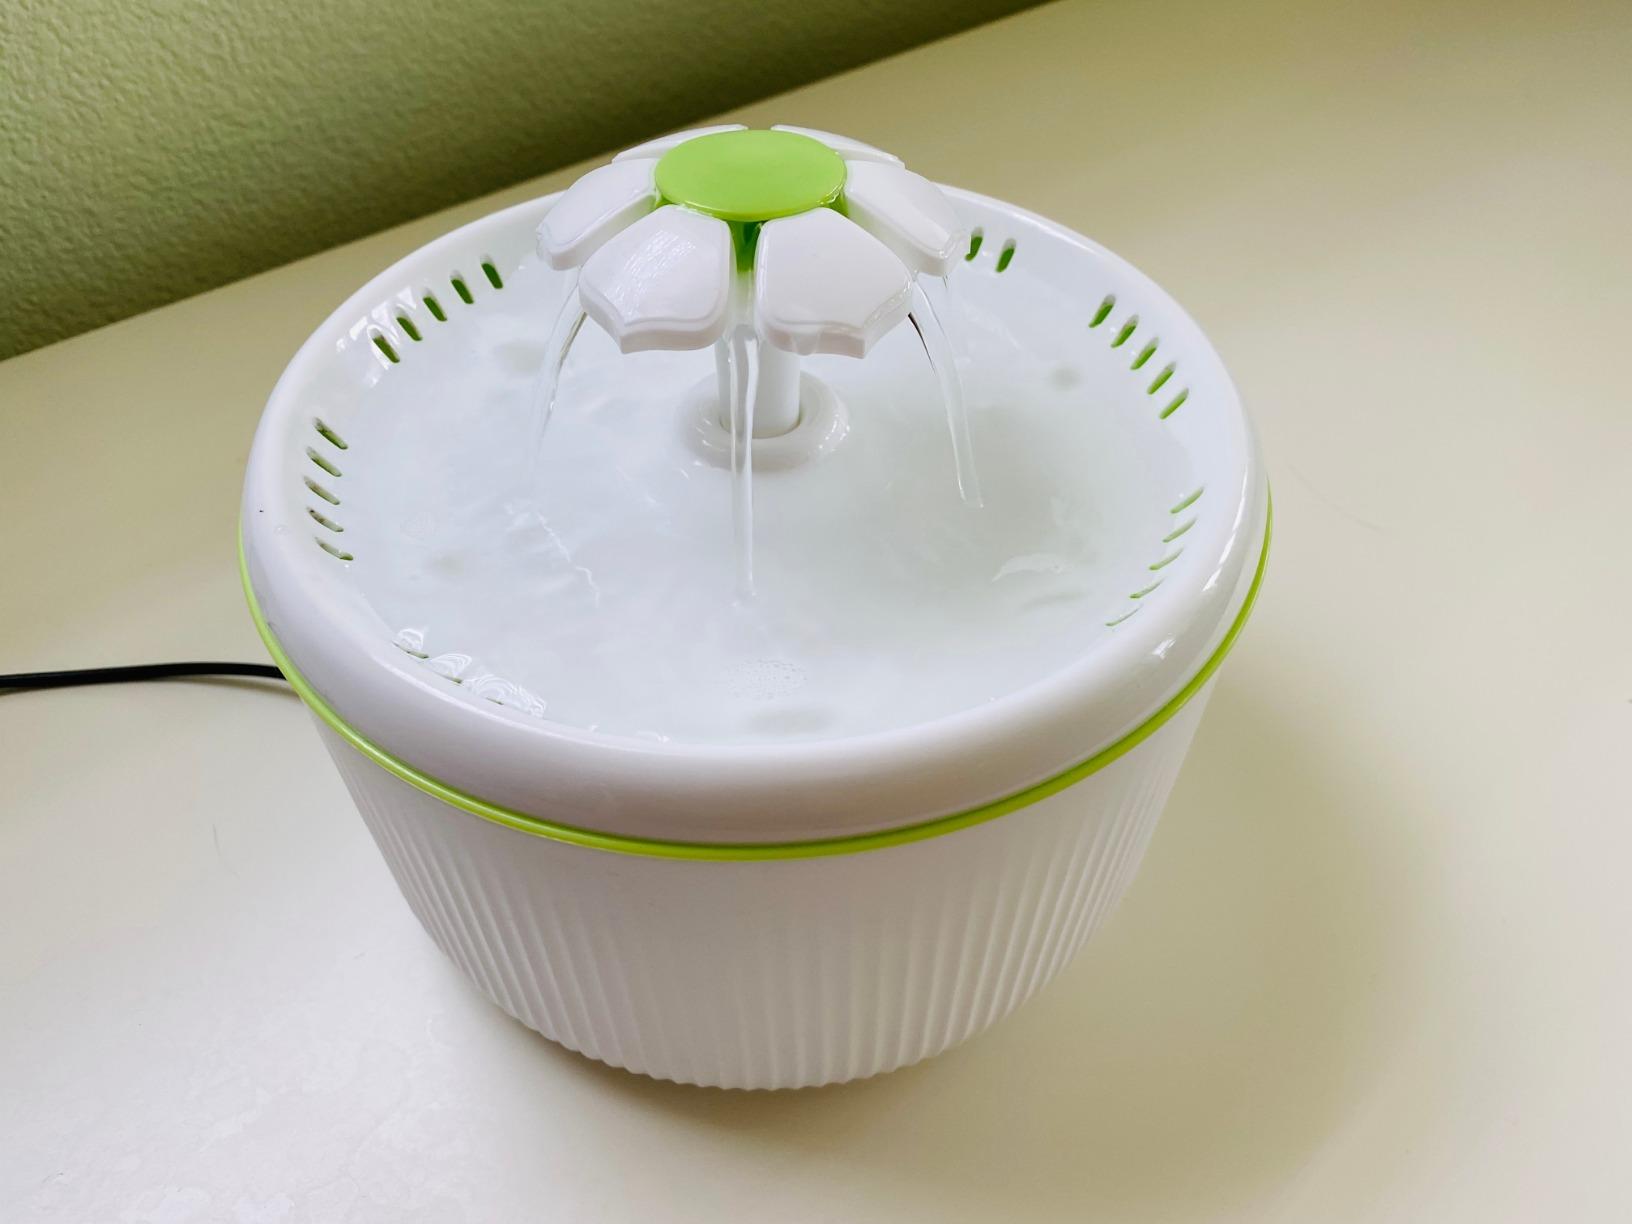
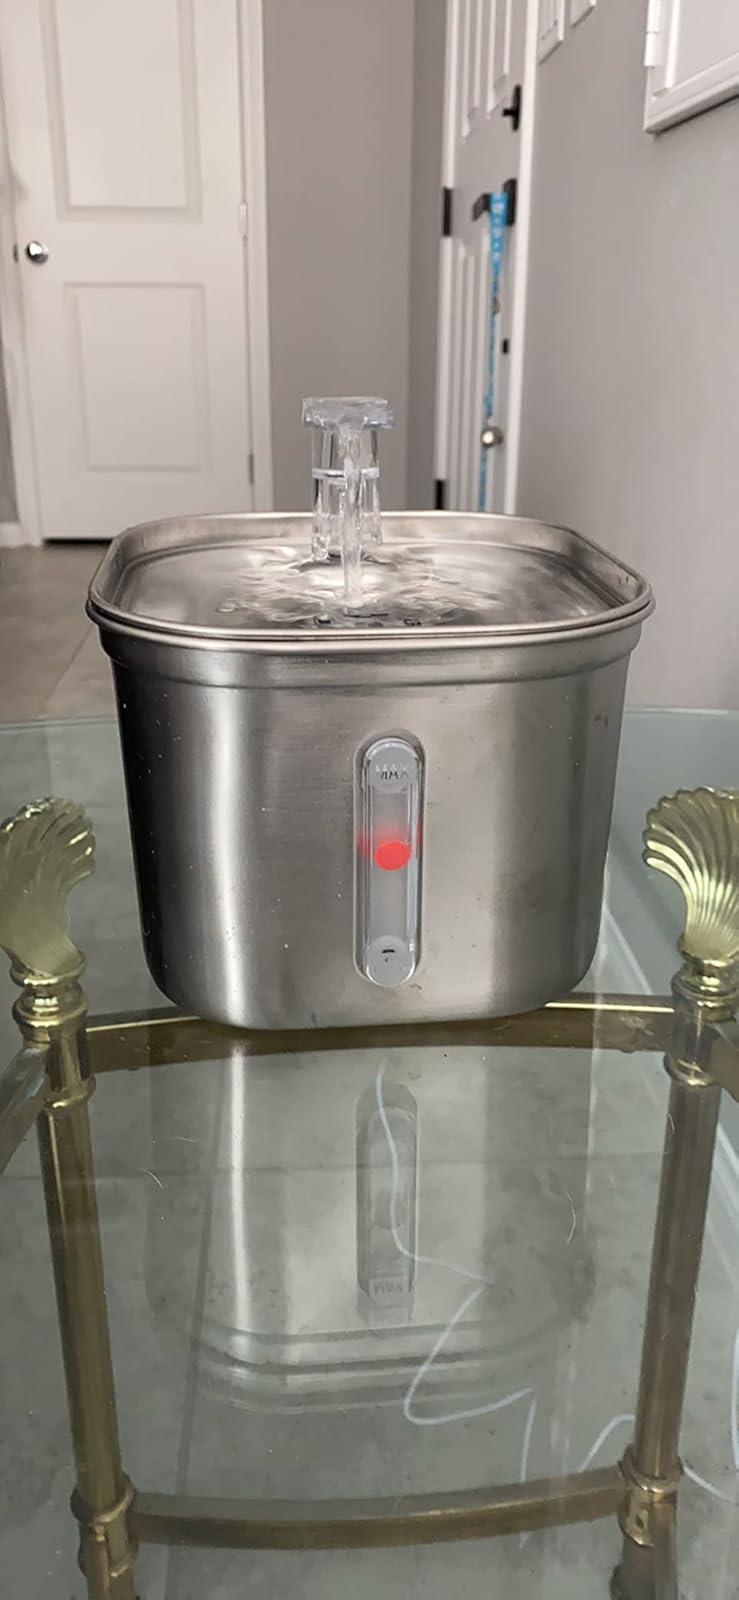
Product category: items_bowl
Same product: no